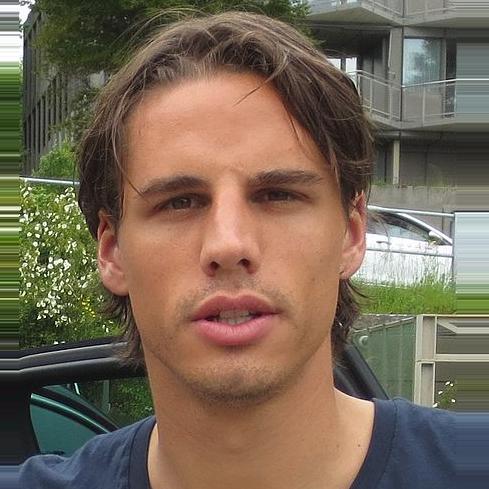
Age: 25